New Zealand

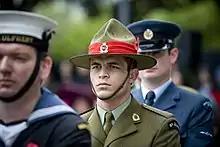
A soldier in a green army uniform faces forward

A parliamentary general election must be called no later than three years after the previous election. Almost all general elections between and were held under the first-past-the-post voting system. Since the , a form of proportional representation called mixed-member proportional (MMP) has been used. Under the MMP system, each person has two votes; one is for a candidate standing in the voter's electorate, and the other is for a party. Based on the 2018 census data, there are 72 electorates (which include seven Māori electorates in which only Māori can optionally vote), and the remaining 48 of the 120 seats are assigned so that representation in Parliament reflects the party vote, with the threshold that a party must win at least one electorate or 5% of the total party vote before it is eligible for a seat. Elections since the 1930s have been dominated by two political parties, National and Labour. More parties have been represented in Parliament since the introduction of MMP.